2011 NBA lockout

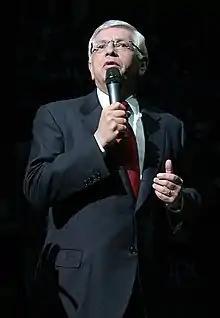
This was the fourth lockout in David Stern's tenure as NBA commissioner.

After the previous lockout, which shortened the from 82 to 50 games, a six-year deal between the owners, led by commissioner David Stern, and the players, led by director Billy Hunter and president Patrick Ewing of the labor union National Basketball Players Association (NBPA), was reached. As the CBA was set to expire on June 30, 2005, the two sides began to negotiate in early 2005. There were several issues obstructing the new agreement, which included adding an age limit for rookies, toughening the existing drug-testing program and limiting the length of long-term contracts. However, negotiations went smoothly and the two sides were able to reach a deal in June 2005, avoiding the lockout. That deal guaranteed players 57% of basketball-related income (BRI) and lasted for six years, until June 30, 2011. A year after signing the deal, eight owners signed a petition requesting Stern address the disparity between small-market and large-market teams. They wrote that "the hard truth is that our current economic system works only for larger-market teams and a few teams that have extraordinary success ...The rest of us are looking at significant and unacceptable annual financial losses."